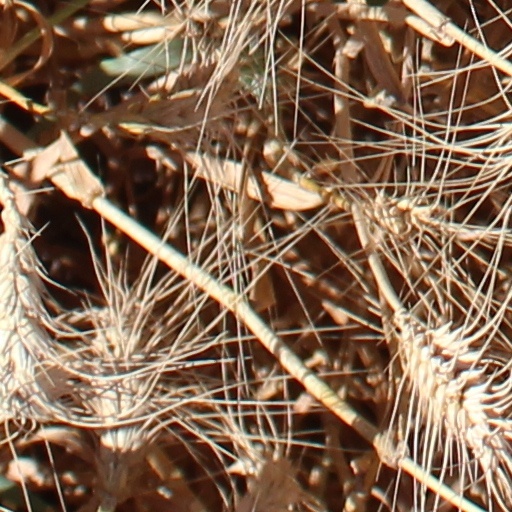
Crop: wheat